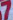
Number: 7